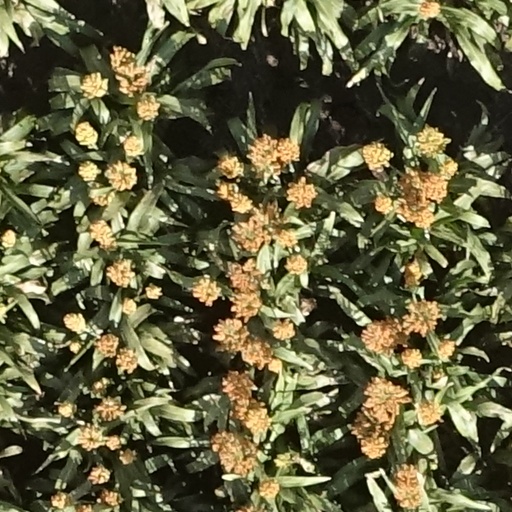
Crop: sorghum